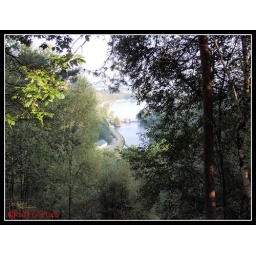
A view of Lac De Guerledan from the forest road above it, looking towards the dam.